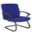
Label: chair